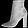
Label: Ankle boot